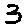
Label: 3